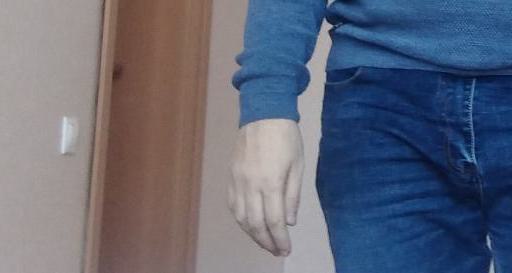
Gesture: no_gesture